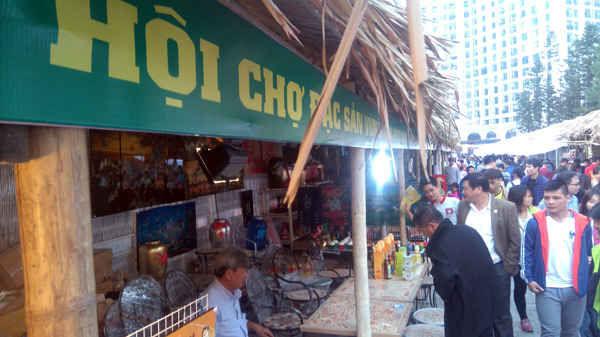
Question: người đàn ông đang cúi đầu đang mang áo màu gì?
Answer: người đàn ông mang áo khoác màu đen